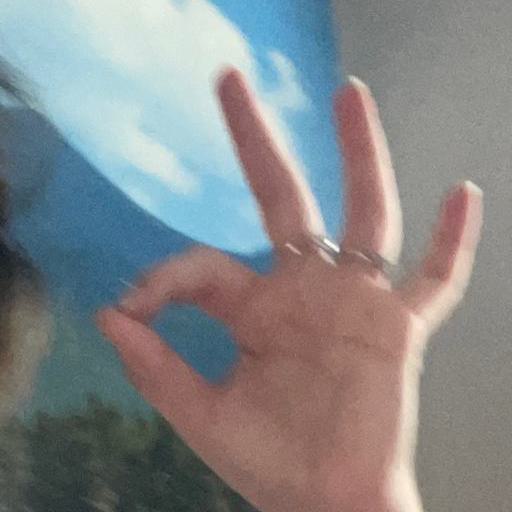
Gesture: ok